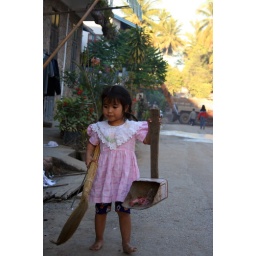
Little girl cleans her street in Luang Prabang, Laos.